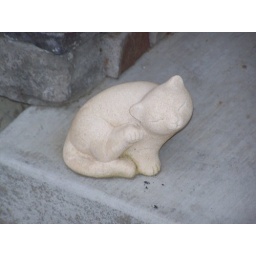
A cat statue in front of my brother's house